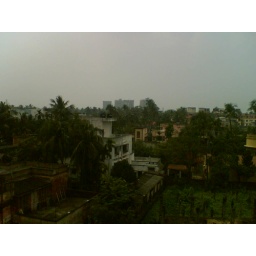
The towers coming up in the distance taken on a mobile phone from the terrace of my house at Kolkata